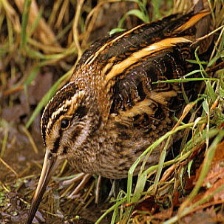
Species: JACK SNIPE
Scientific name: LYMNOCRYPTES MINIMUS